Juan Martín Díez

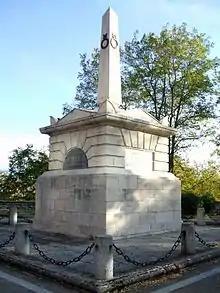
Memorial to Juan Martín Díez in Burgos.

The Army's failures caused Díez to believe that he would have better results with a system of guerrilla warfare. Thus started his wartime success, in such places as Aranda de Duero, Sepúlveda, Pedraza, and throughout the Duero river basin.